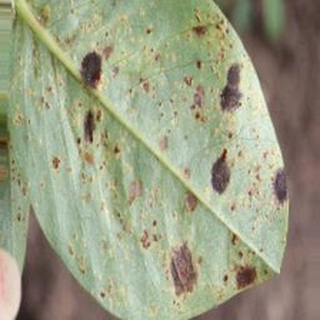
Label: groundnut_rust